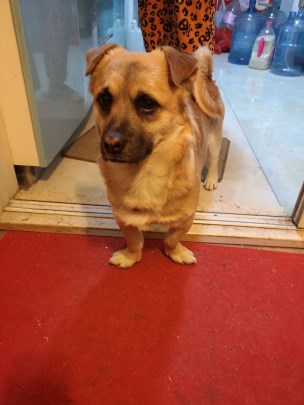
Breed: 3336-n000121-chinese_rural_dog